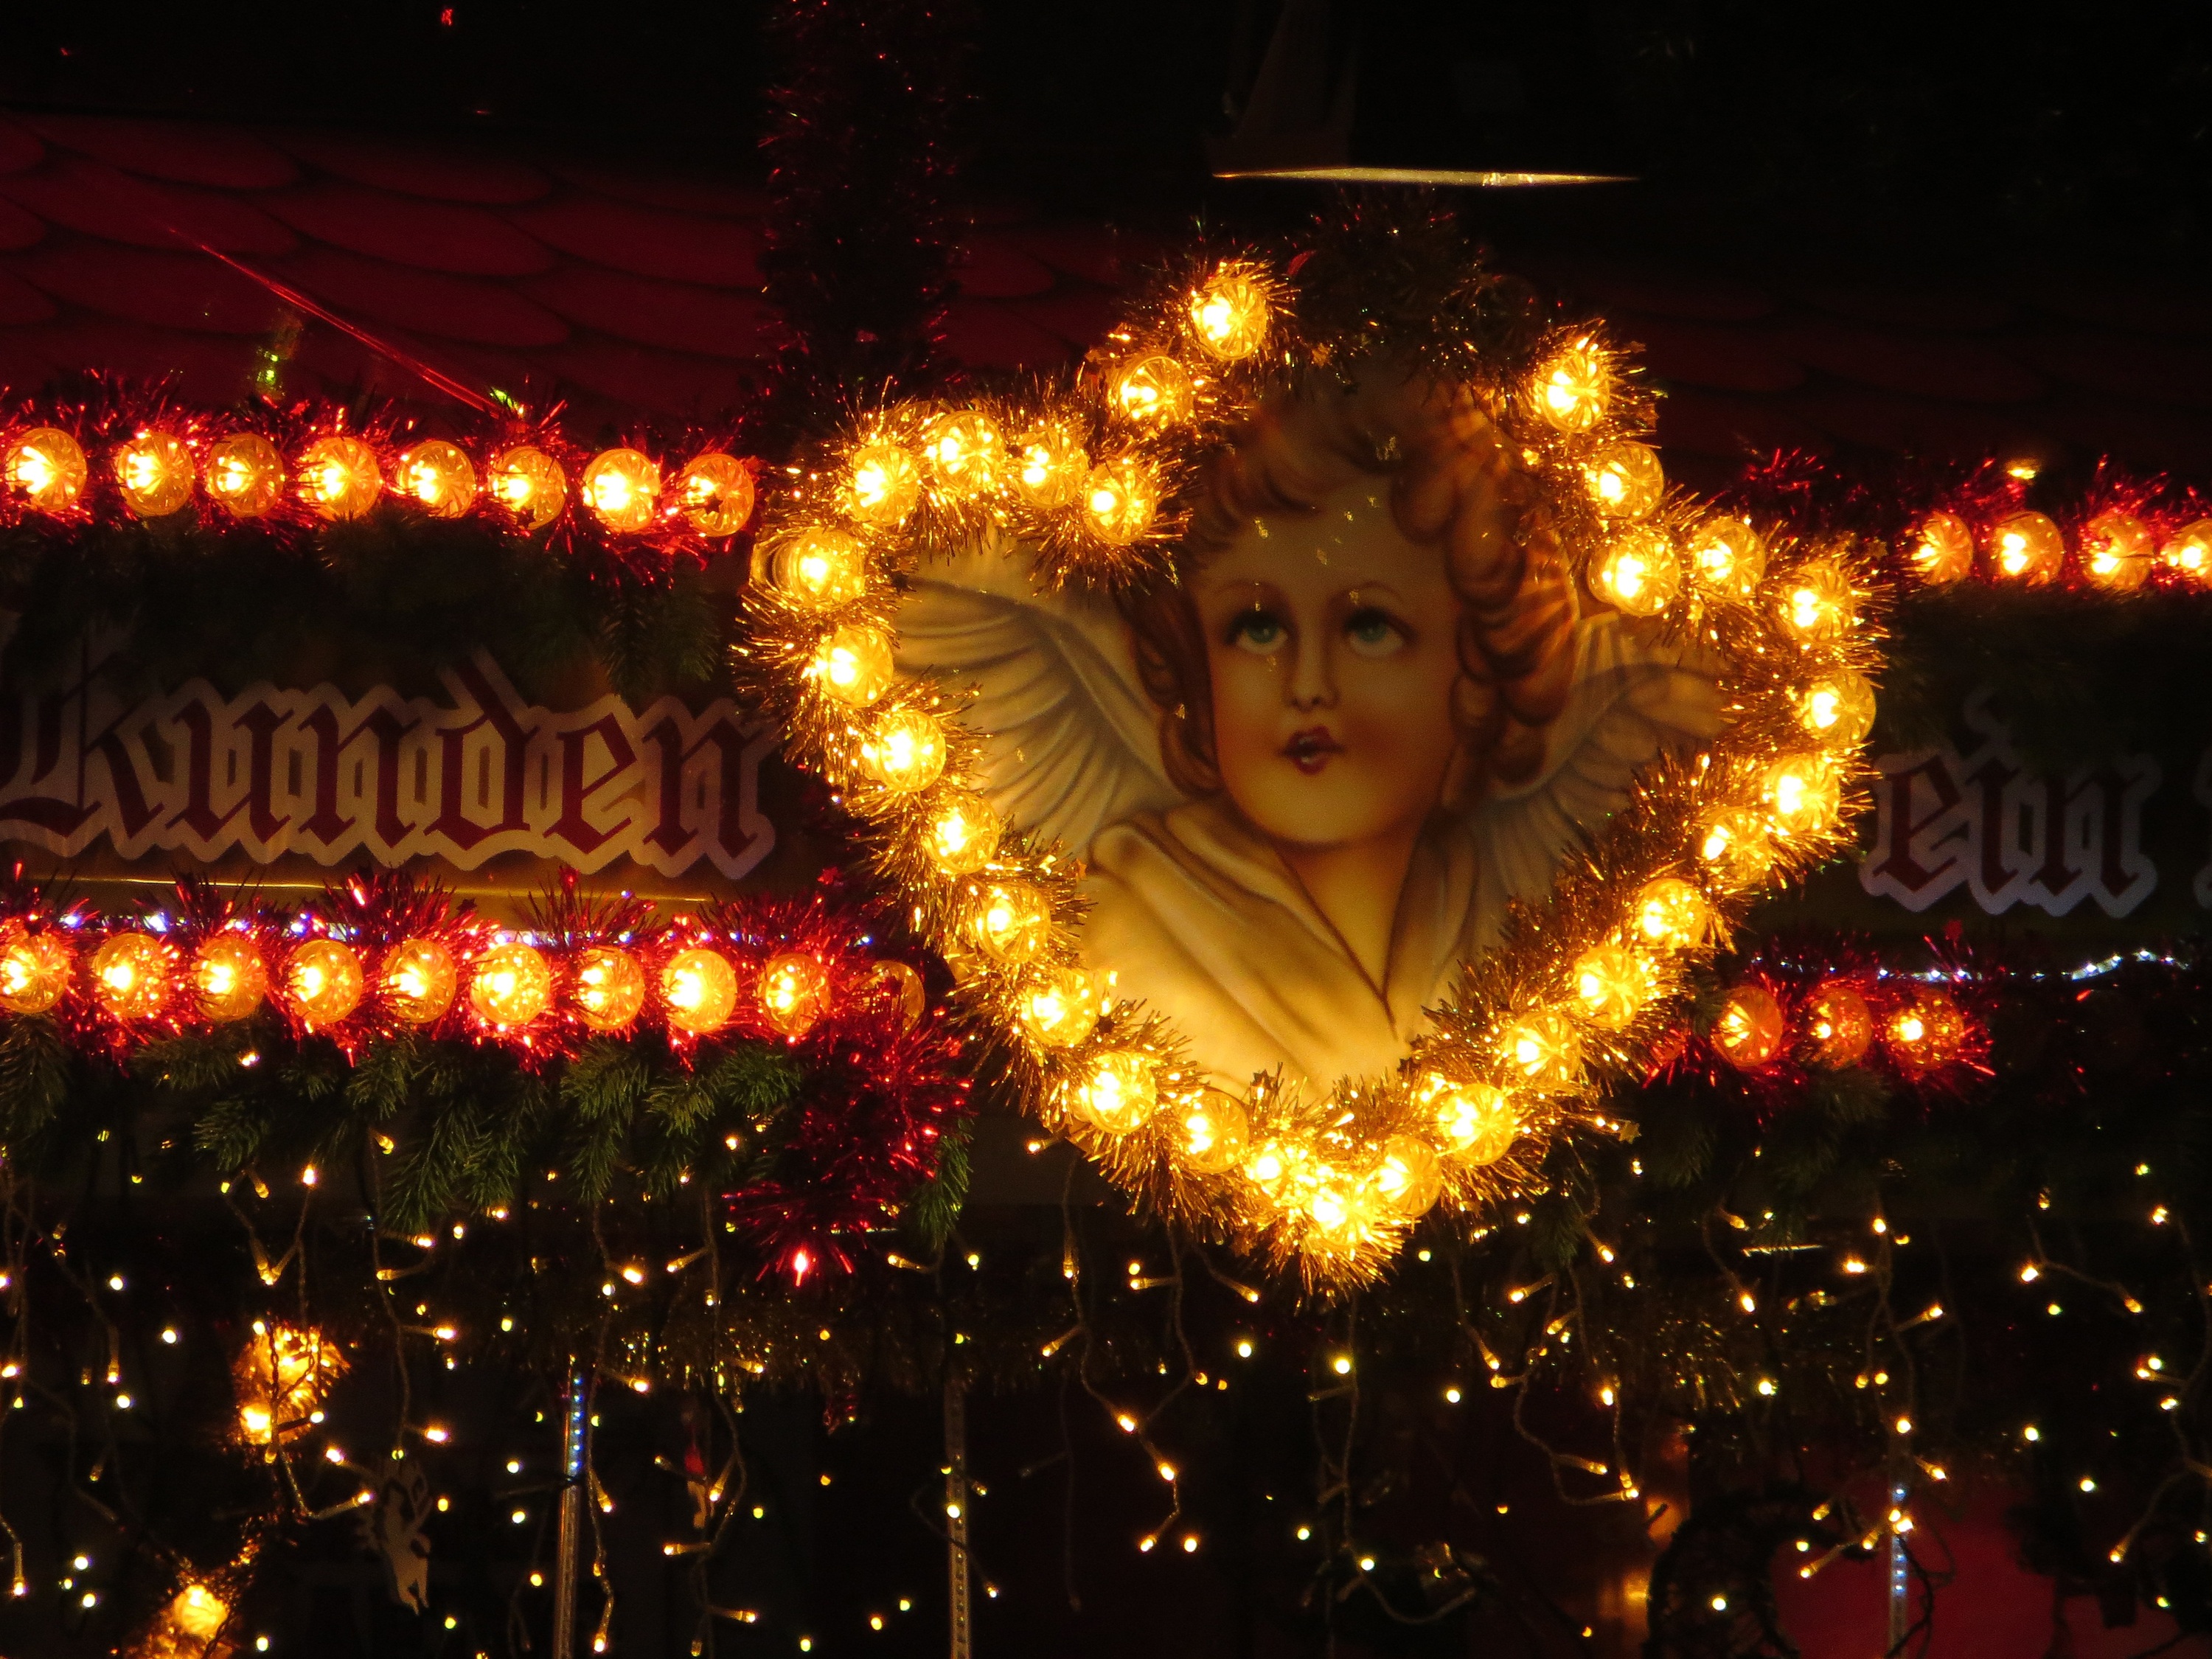
holiday, christmas, lighting, christmas decoration, angel, lights, event, sale, christmas market, christmas stand, christmas lights